Ready Steady No

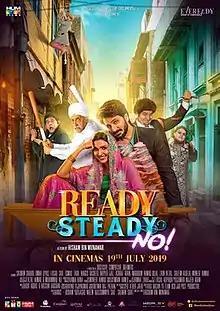
Film poster

Ready Steady No is a 2019 Pakistani romantic comedy film. The film features Amna Ilyas, Salman Shahid, Faisal Saif, Zain Afzal, Marhoom Ahmed Bilal, Nargis Rasheed and Ismail Tara. It is written, directed, and produced by Hisham Bin Munawwar. It released on 19 July 2019 under the banners of Hum Films and Eveready Films.